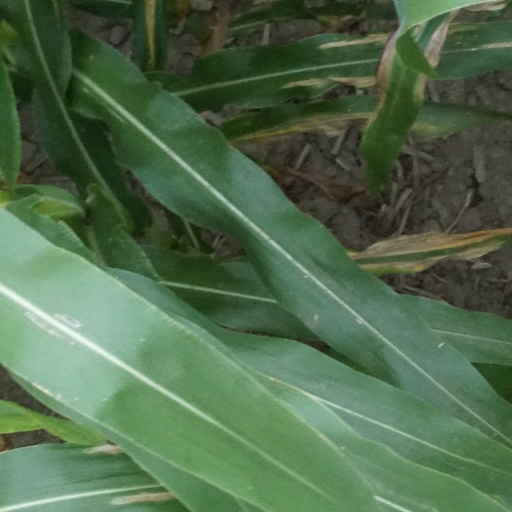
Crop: maize; corn